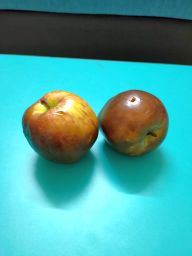
Fruit: Apple
Quality: Bad